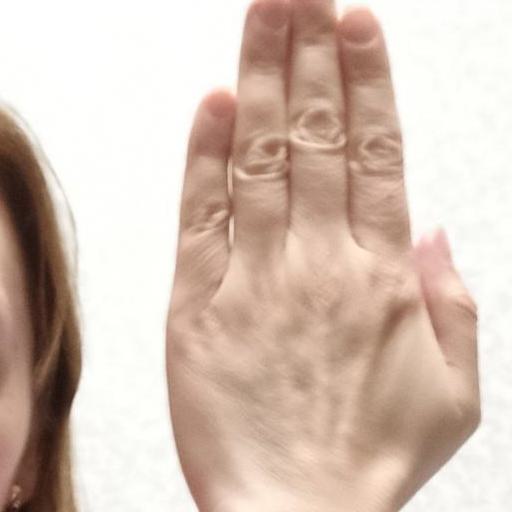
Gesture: stop_inverted